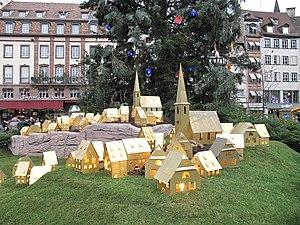
Petites maisons éclairées au pied du grand sapin de Noël de Strasbourg.